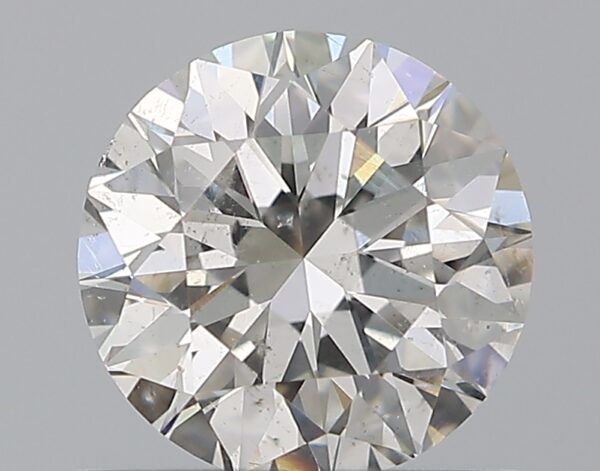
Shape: round
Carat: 0.8
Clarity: SI2
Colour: H
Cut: EX
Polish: EX
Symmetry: EX
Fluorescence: N
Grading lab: GIA
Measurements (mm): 5.89 x 5.93 x 3.71